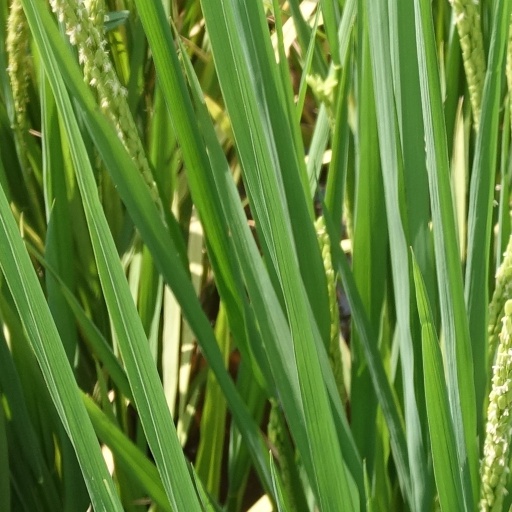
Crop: rice